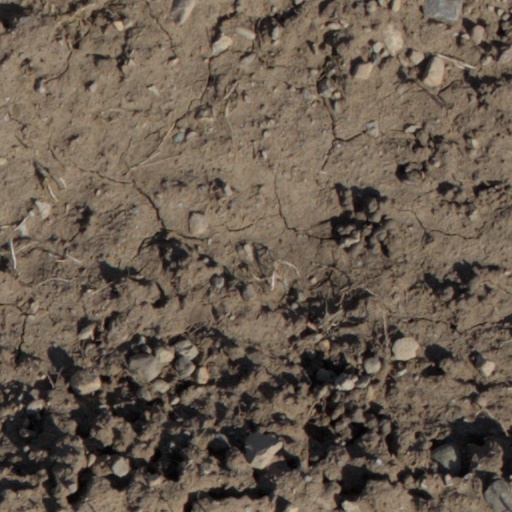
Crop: wheat